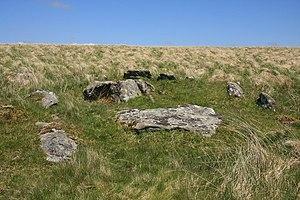
Cette liste non exhaustive recense les principaux sites mégalithiques du Devon.